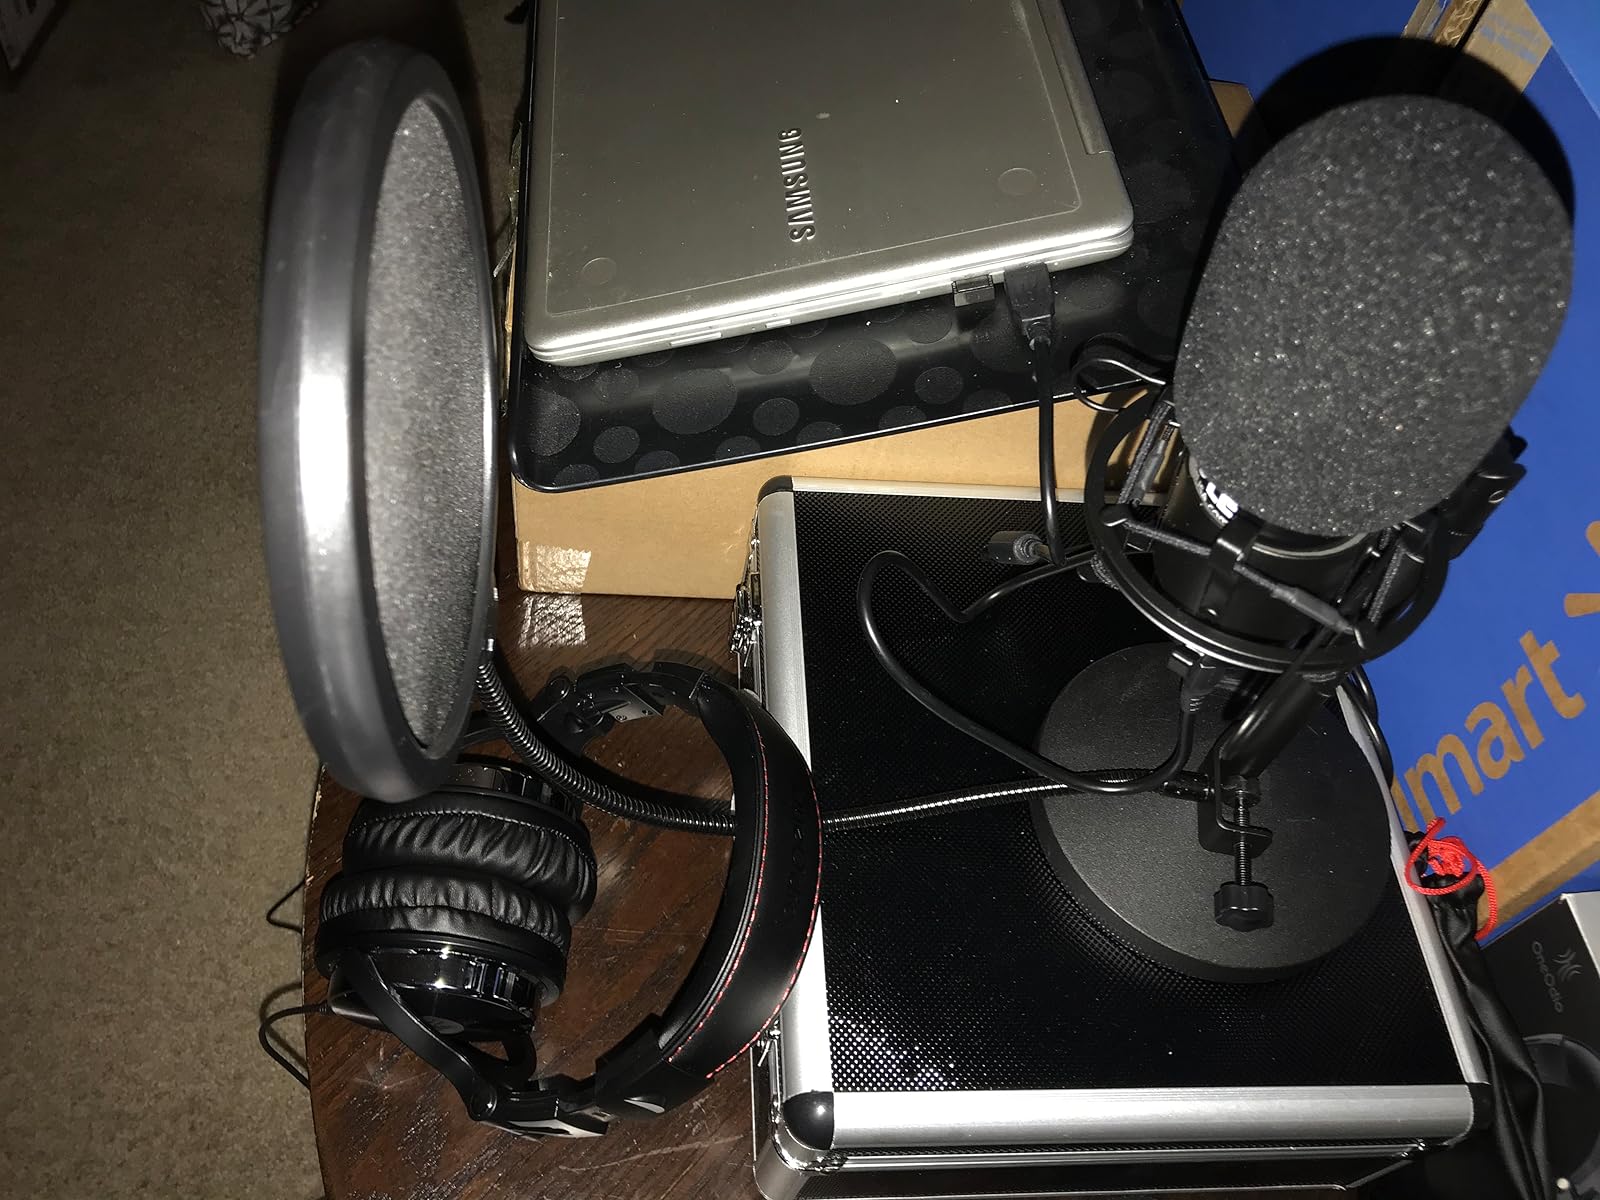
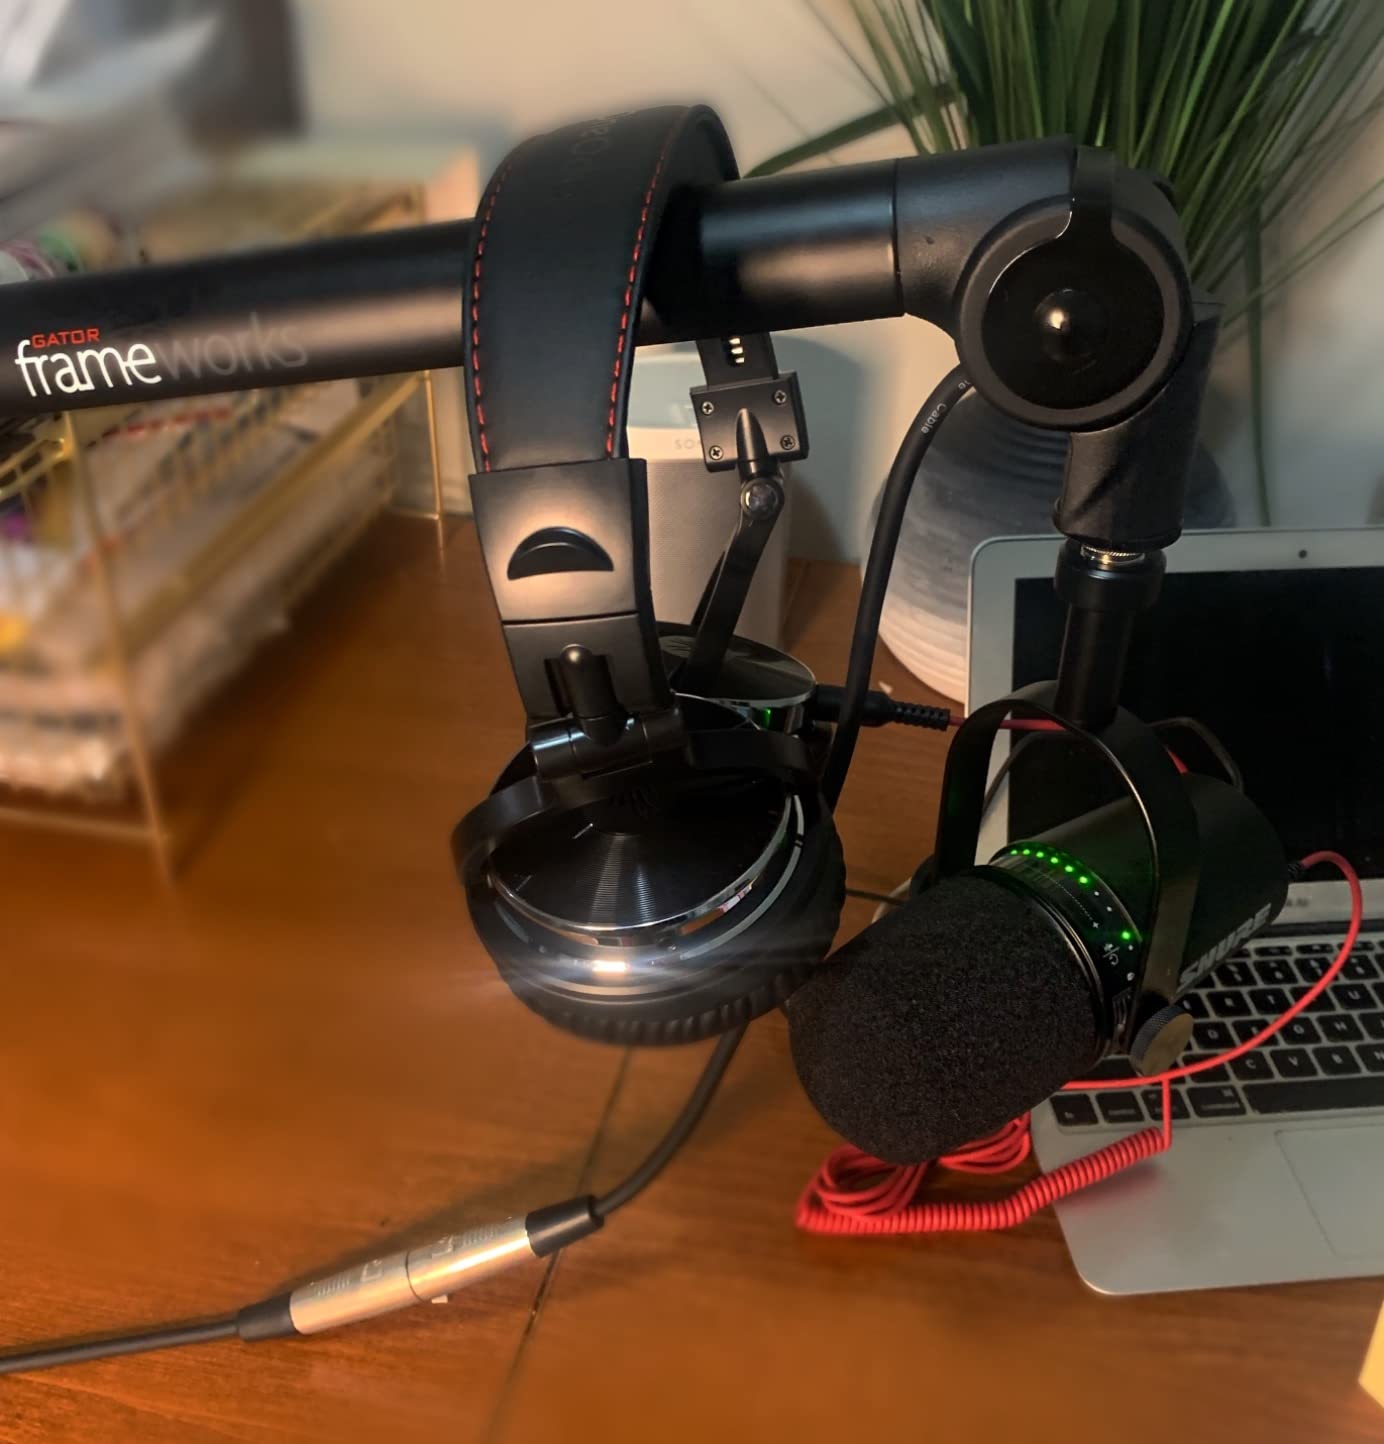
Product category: headphones
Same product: yes